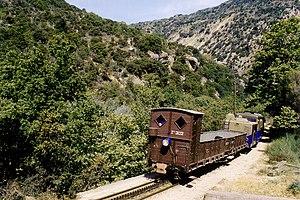
La ligne de chemin de fer de Diakofto à Kalavryta est une ligne de chemin de fer à crémaillère à voie de 750 mm de Grèce. Longue d’environ 22 kilomètres, elle se situe dans le nord du Péloponnèse à proximité du golfe de Corinthe, à 50 kilomètres de Patras et 150 km d’Athènes.